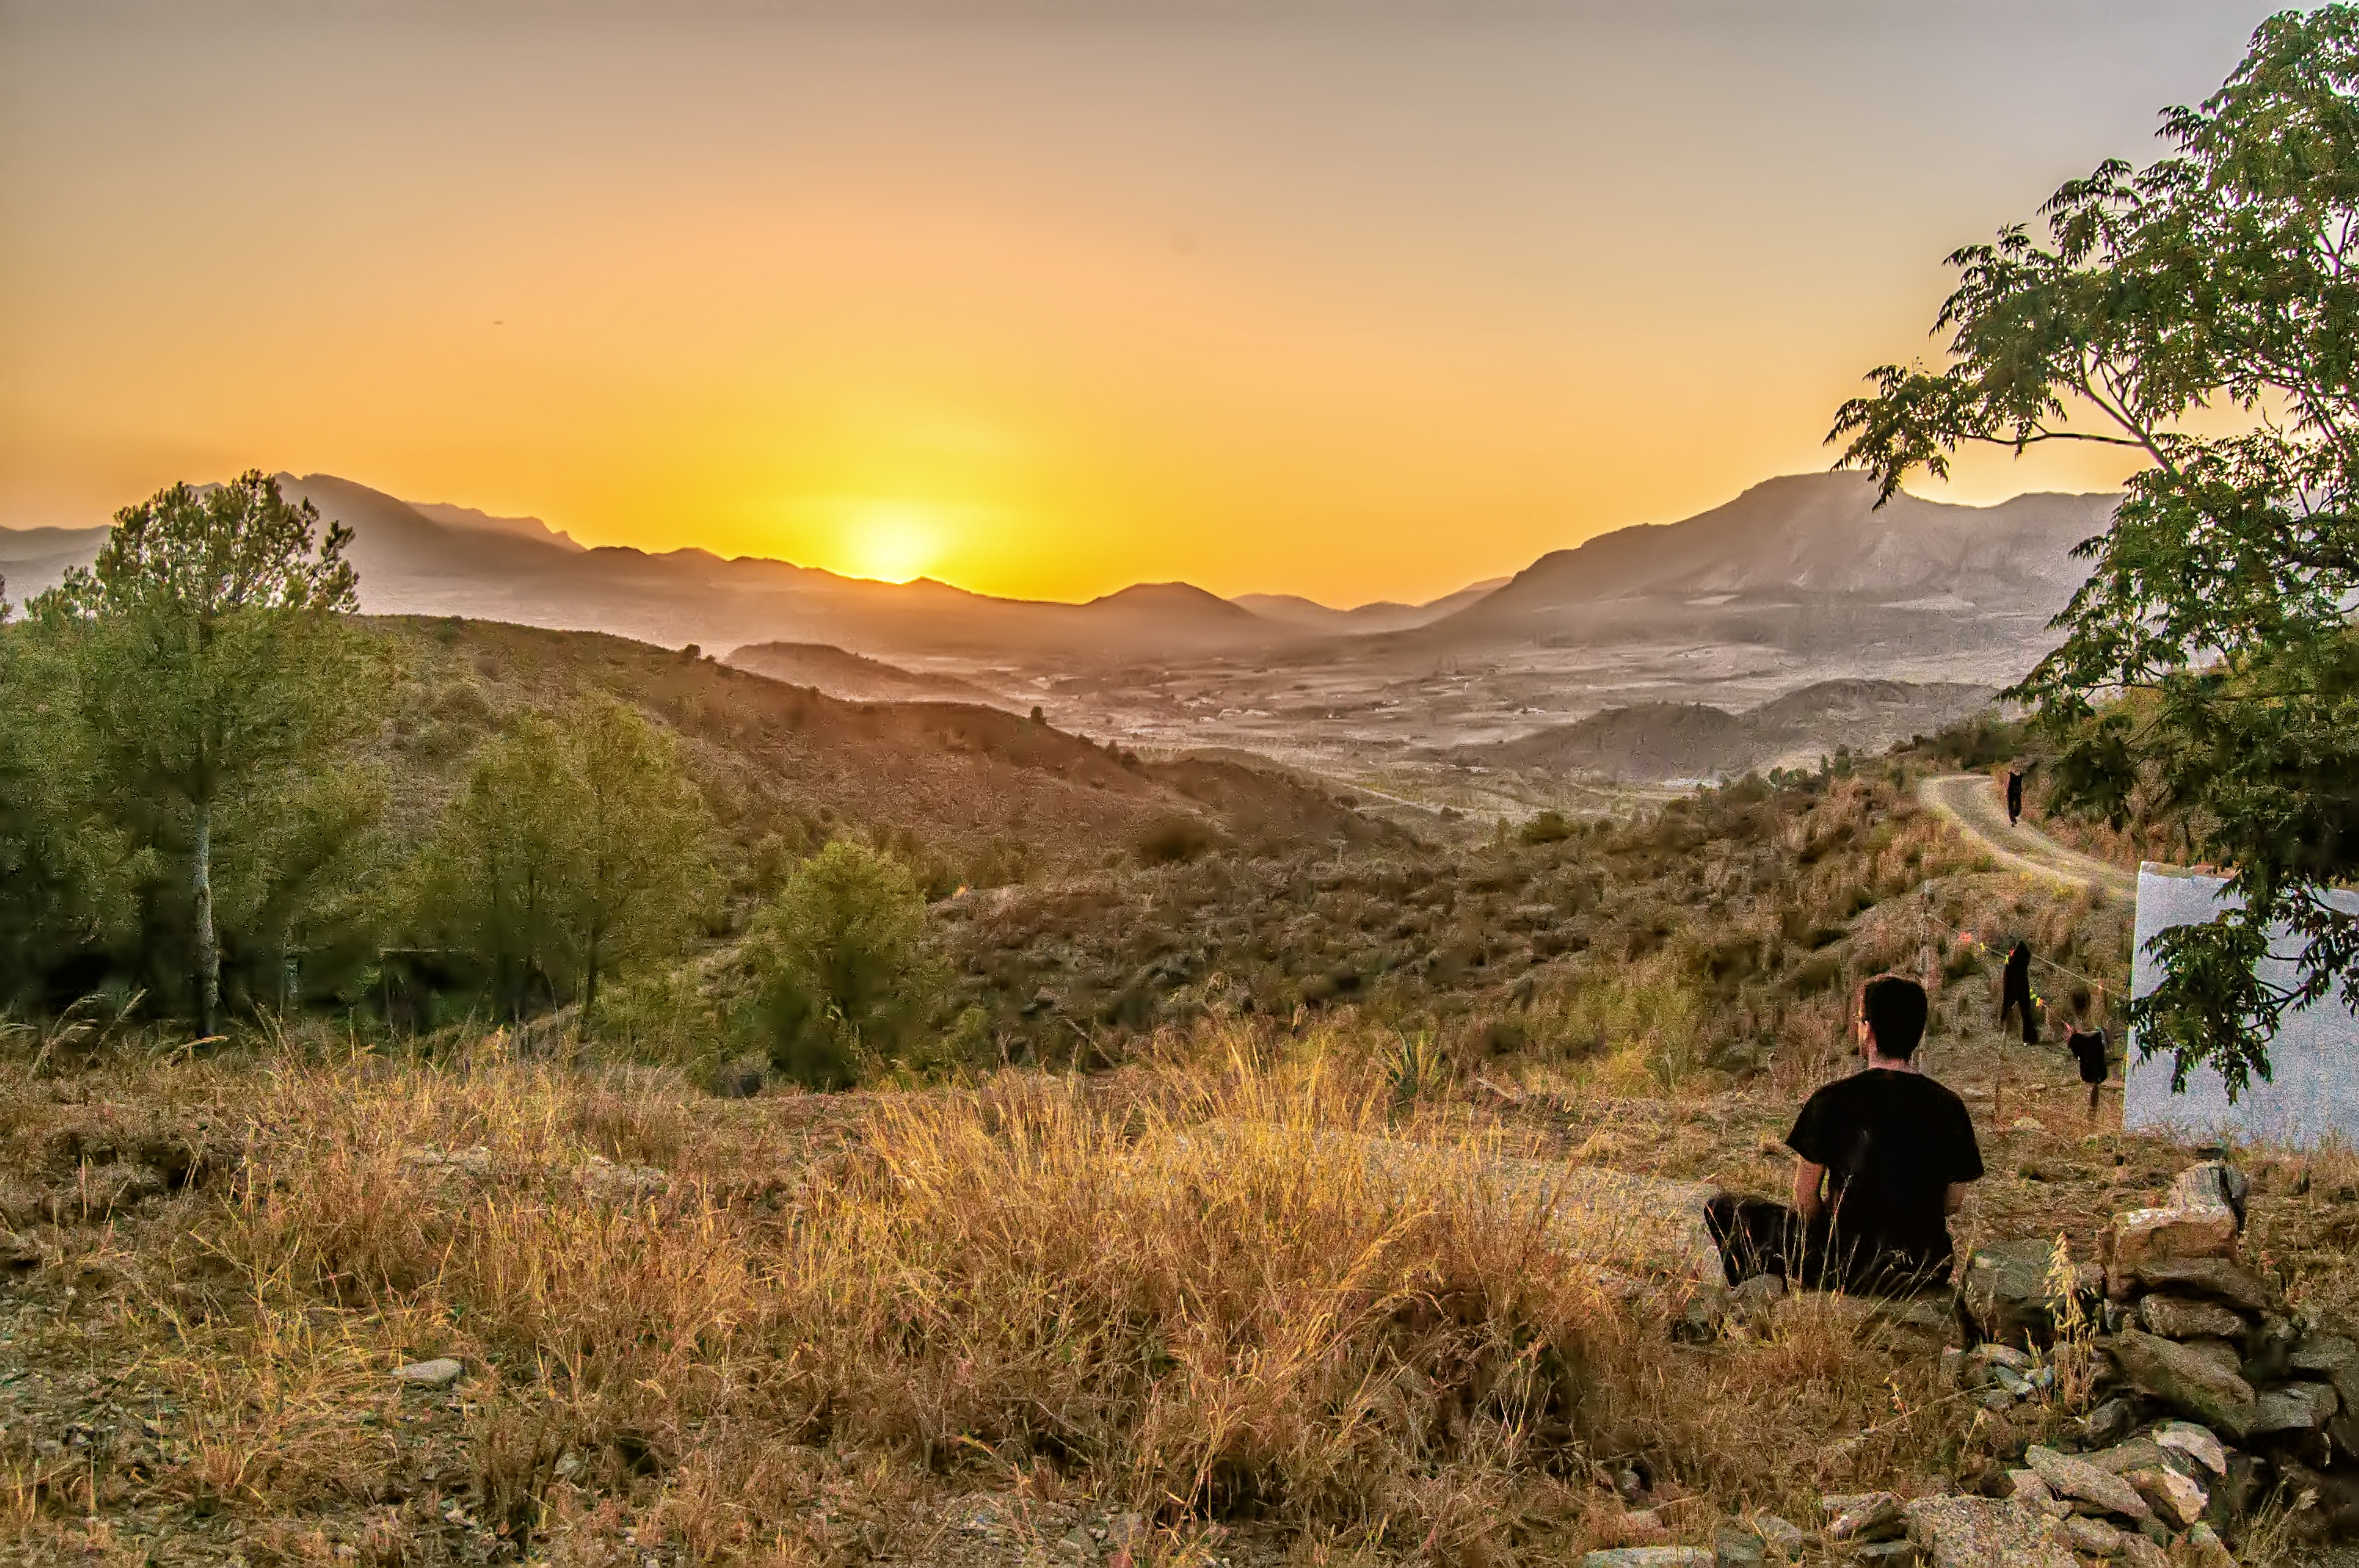
landscape, tree, grass, rock, wilderness, mountain, plant, sky, sunrise, sunlight, morning, hill, evening, national park, savanna, grassland, escarpment, ecosystem, grass family, mountainous landforms, ecoregion, shrubland, plant community